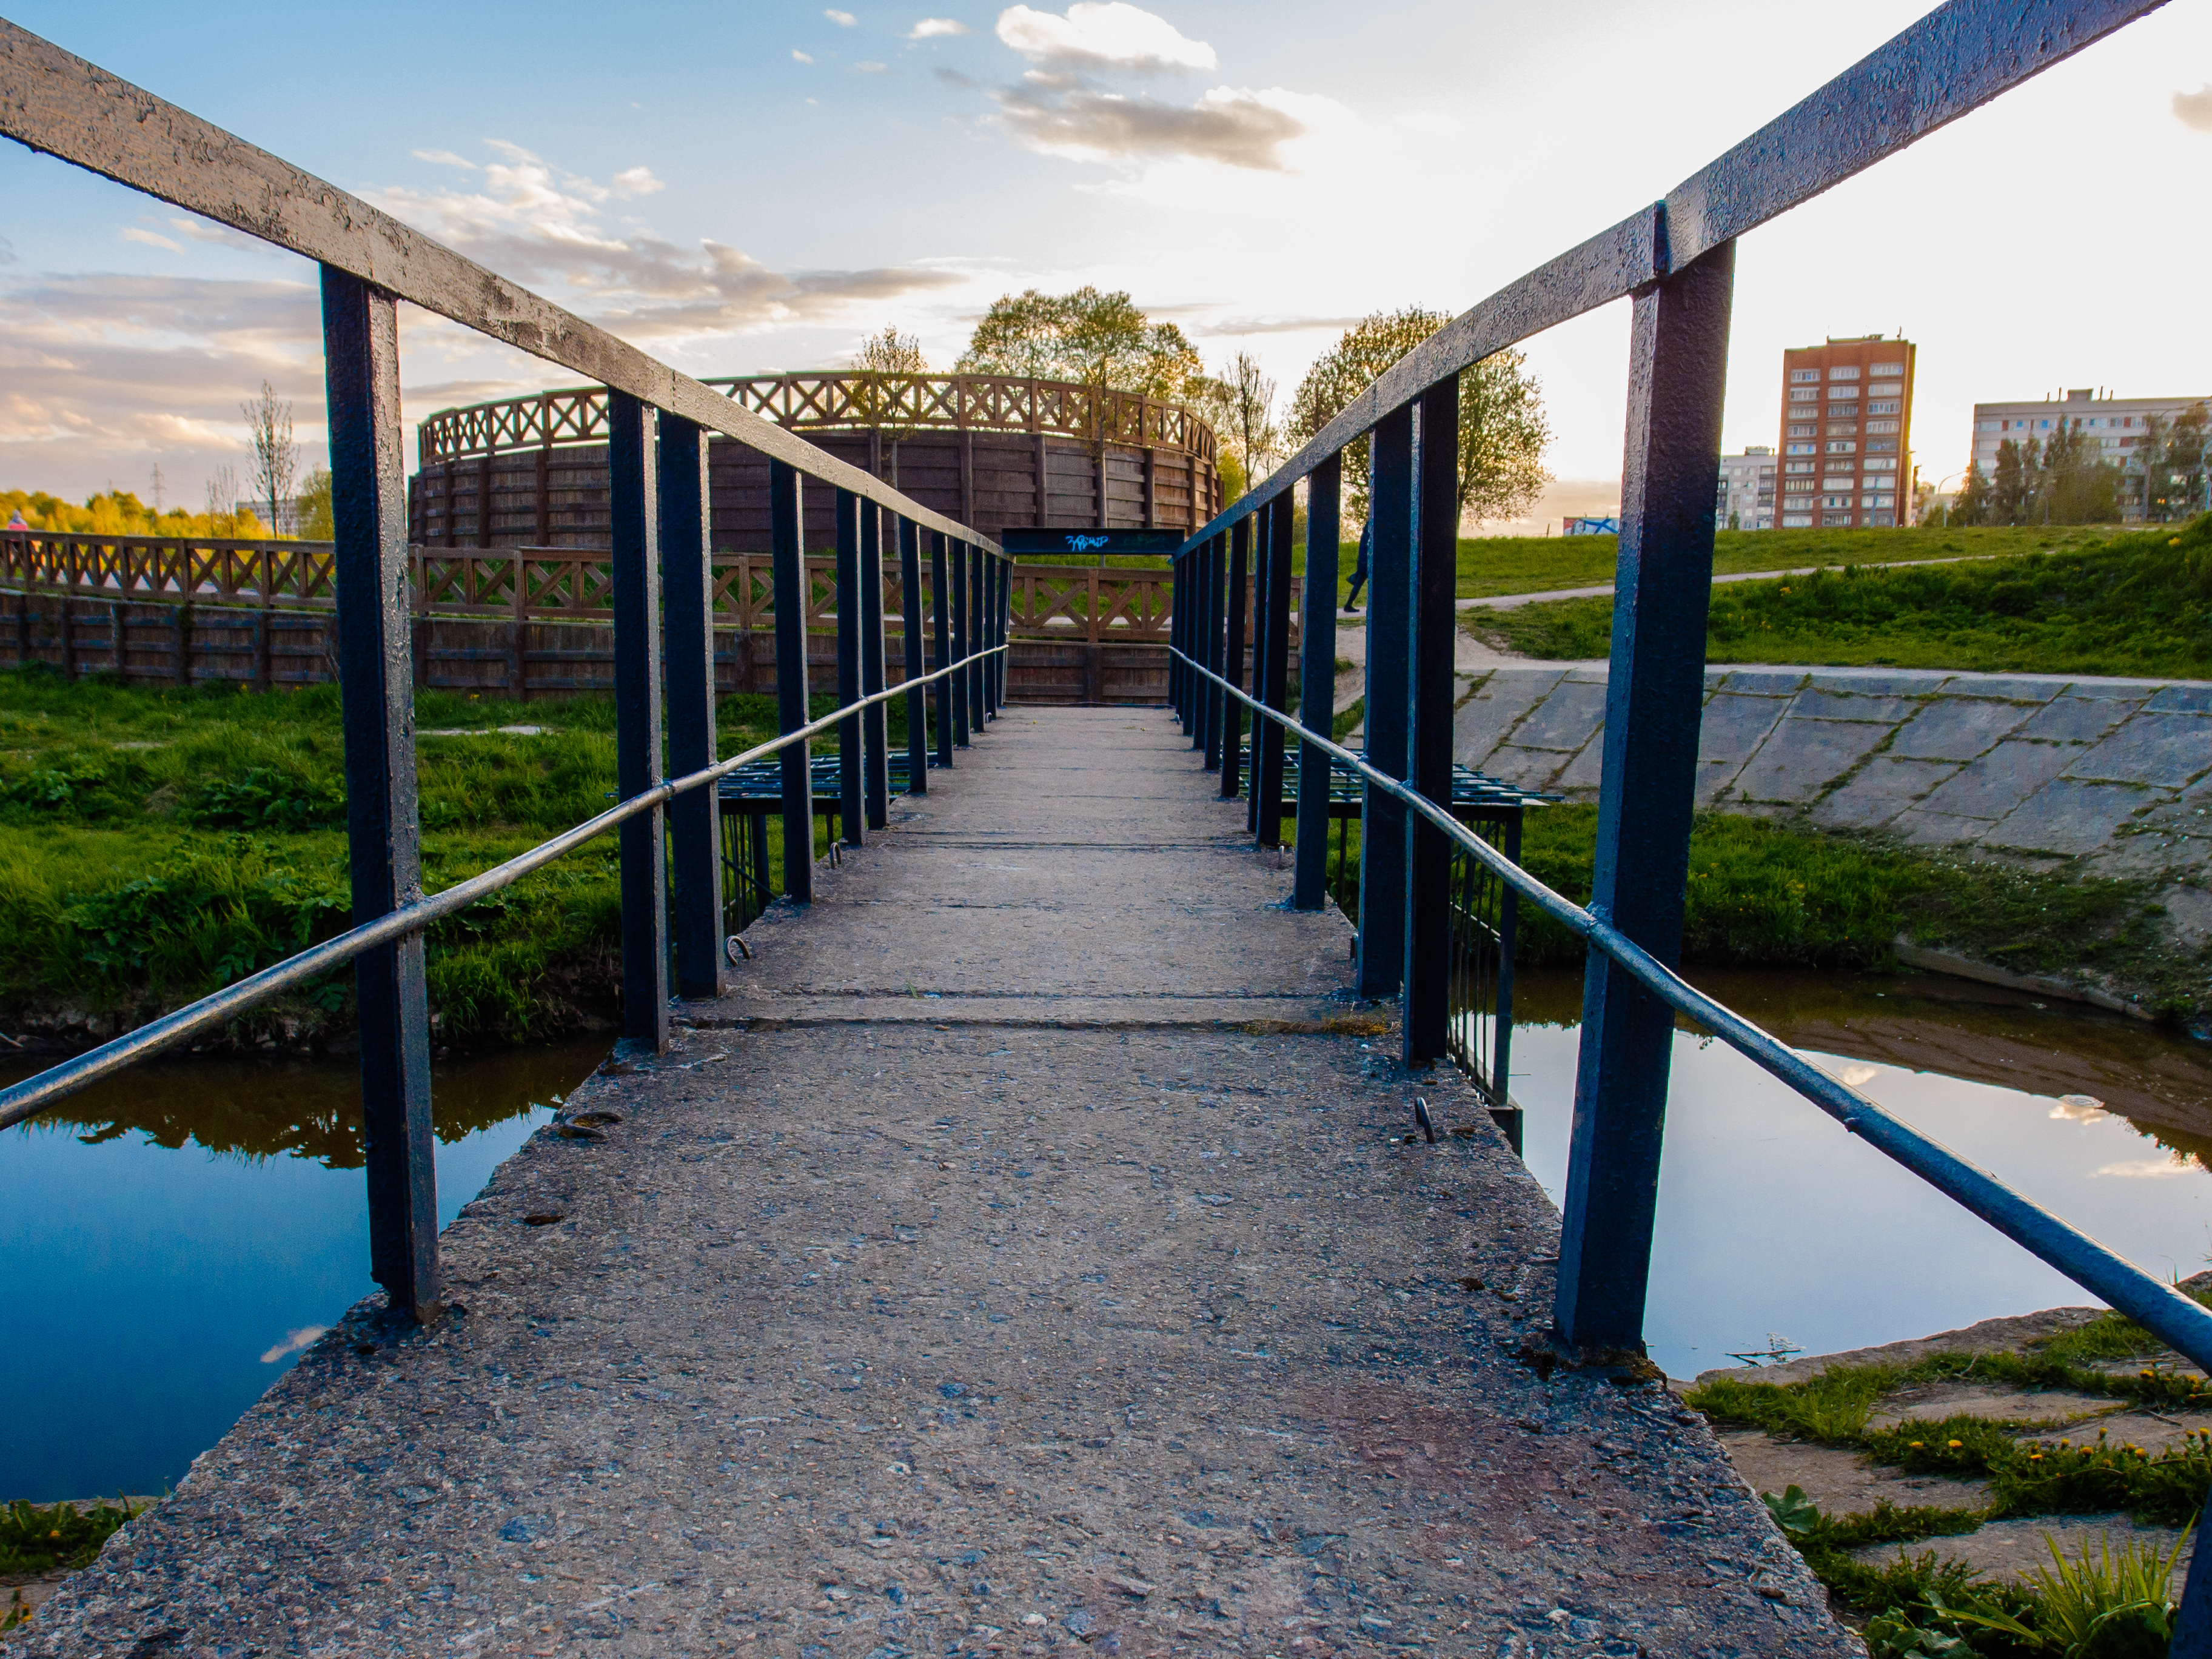
images, cloud, sky, plant, blue, water, shade, road surface, grass, fence, tree, public space, wood, symmetry, real estate, city, leisure, waterway, landscape, road, bridge, urban design, walkway, handrail, metal, sidewalk, guard rail, garden, nonbuilding structure, landscaping, reflection, horizon, evening, facade, ocean, boardwalk, transport, fixed link